Raid on Grand Harbour

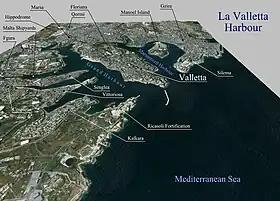

Valetta Harbour is bisected by a peninsula on which lies the city of Valetta. Marsamxett Harbour, to the north, housed the submarine base. Grand Harbour, to the south, the main harbour, had the main naval base and the commercial harbour. The entrance to Grand Harbour in 1941 was protected by Fort Saint Elmo at the end of the Valetta peninsula and by Fort Ricasoli at the eastern side of the entrance, with a breakwater jutting from each side. The gap between St Elmo and Ricasoli was about . The short, eastern, breakwater ended at the rocks under Fort Ricasoli. The longer, western, breakwater had a -gap at the shore end under Fort St Elmo, for small craft. A bridge spanned the gap, resting on a central pylon and a steel torpedo net had been suspended from it down to the seabed. The main entrance between the breakwaters was blocked by a boom from the inner side of St Elmo to the tip of the Ricasoli-side breakwater.